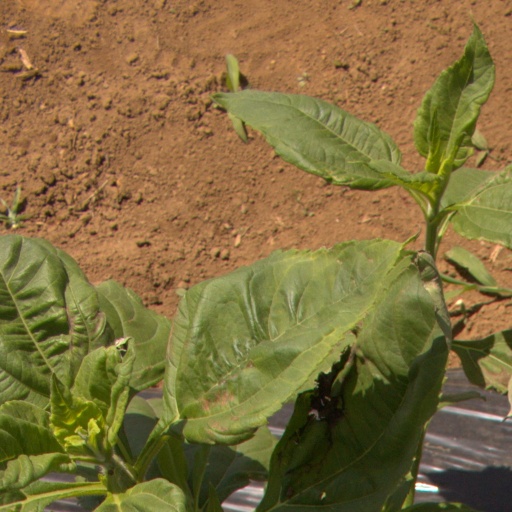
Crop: Jerusalem artichoke